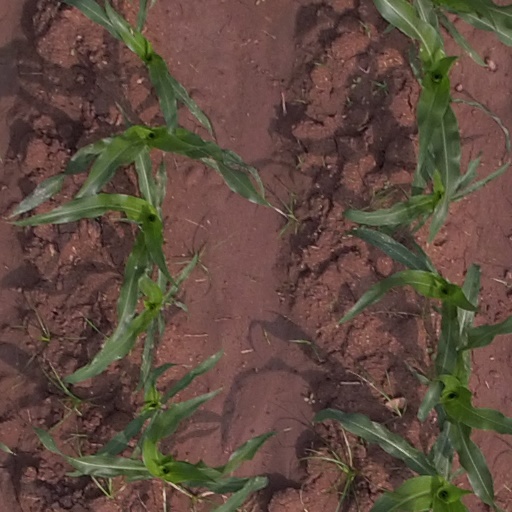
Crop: maize; corn